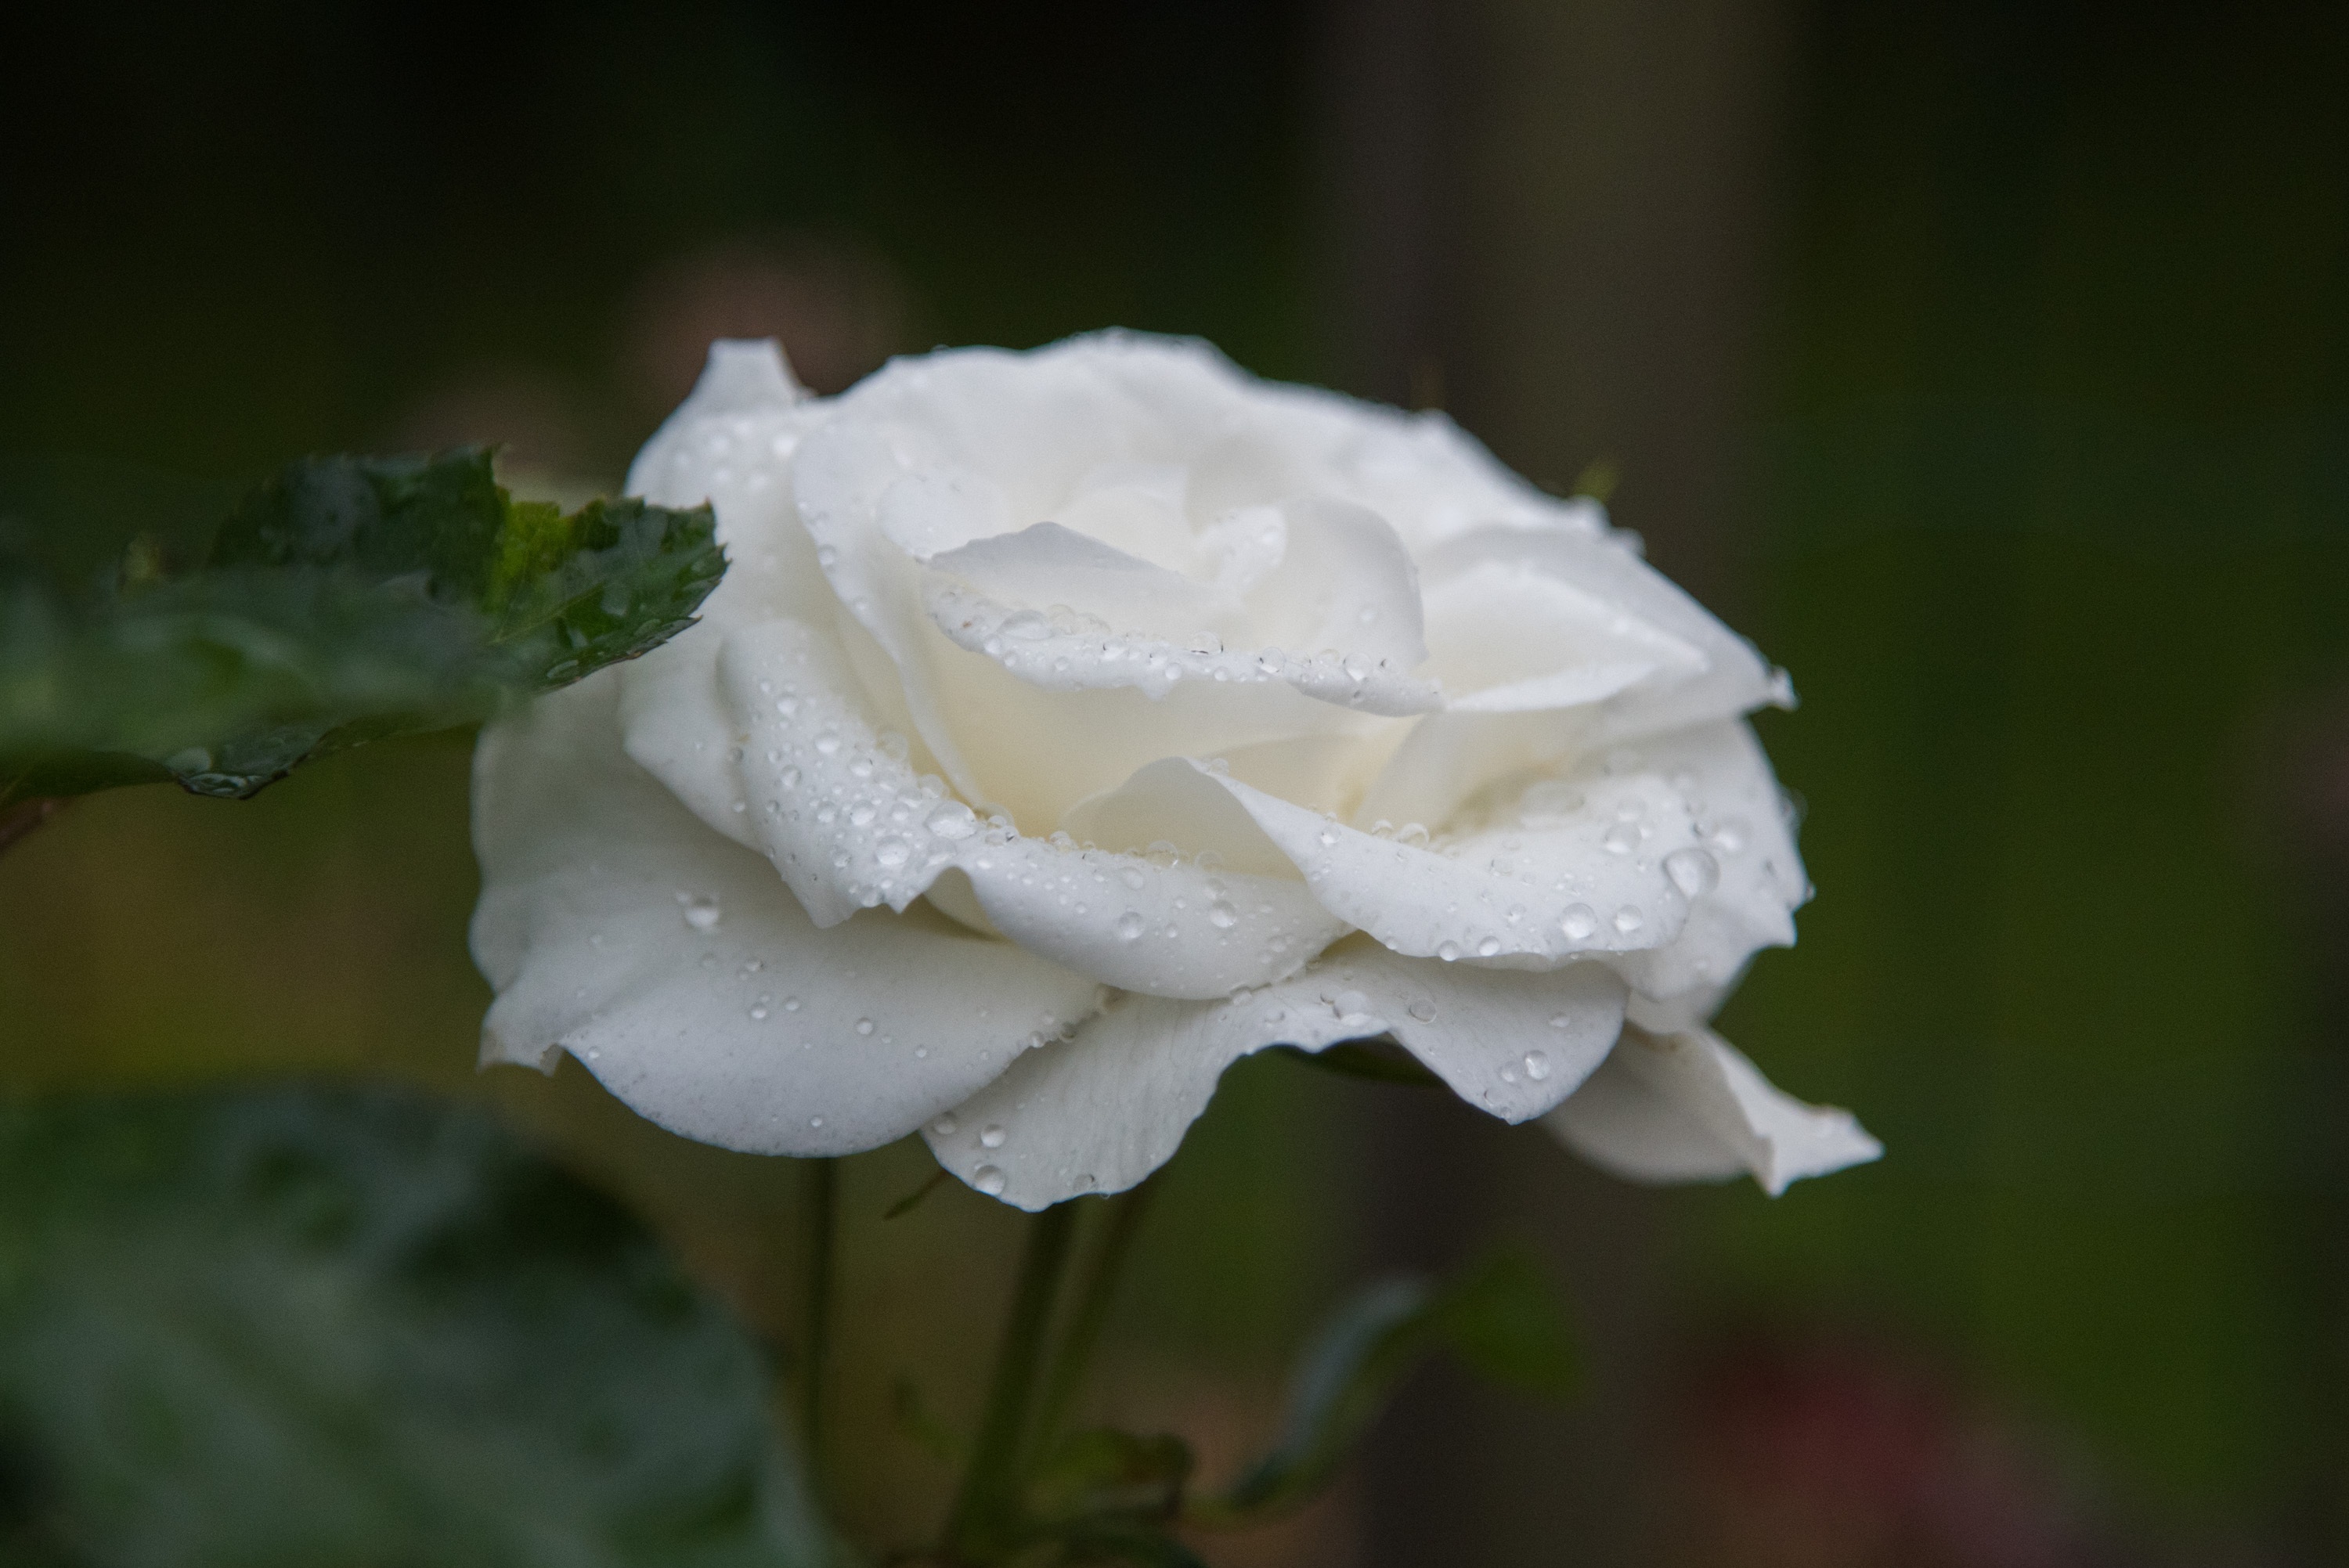
water, drop, dew, plant, white, flower, petal, rose, spring, natural, flora, wildflower, close up, drops, floribunda, moisture, gardenia, macro photography, flowering plant, garden roses, rose family, herbaceous plant, china rose, plant stem, computer wallpaper, rosa centifolia, rose order